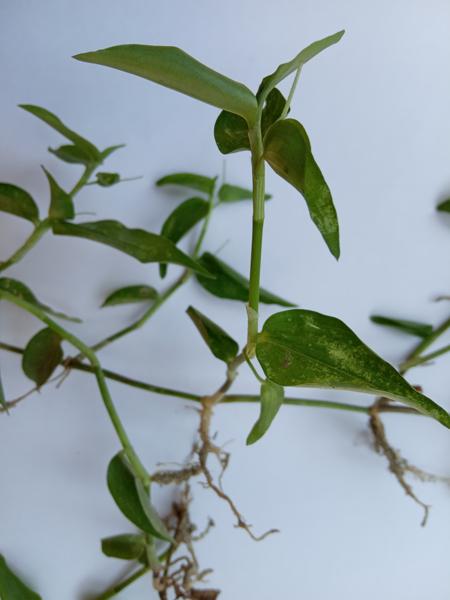
Weed species: Commelina benghalensis